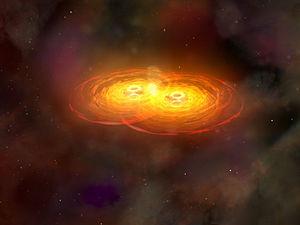
Vue d'artiste de deux trous noirs fusionnant Latviešu: Mākslinieka zīmējums, kurā attēlota divu melno caurumu saplūšana Magyar: Két szupermasszív fekete lyuk ugyanabban a galaxisban
L'entropie des trous noirs est une notion issue de l'étude des trous noirs dans le cadre de la relativité générale et de la théorie quantique des champs, en relation avec la thermodynamique. Depuis les années 1970, il a été montré par les physiciens Stephen Hawking et Jacob Bekenstein que les trous noirs possédaient, tout comme les objets ordinaires une entropie, c'est-à-dire une mesure de la quantité d'information qu'ils renferment.
GW150914 est le nom du signal à l’origine de la première observation directe d’ondes gravitationnelles annoncée le 11 février 2016 par les laboratoires LIGO et Virgo. La détection a été faite le 14 septembre 2015 à 9 h 50 min 45 s UTC sur les deux sites américains jumeaux LIGO construits en Louisiane et dans l’État de Washington à trois mille kilomètres de distance.
Un trou noir binaire est un système binaire hypothétique composé de deux trous noirs en orbite l'un autour de l'autre. Ils sont l'une des plus grandes sources d'ondes gravitationnelles de l'univers observable.